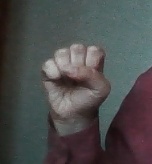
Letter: saad